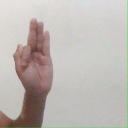
अक्षर: फ